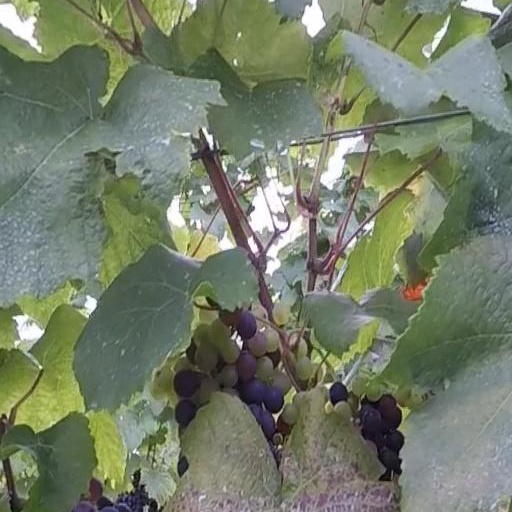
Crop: grape